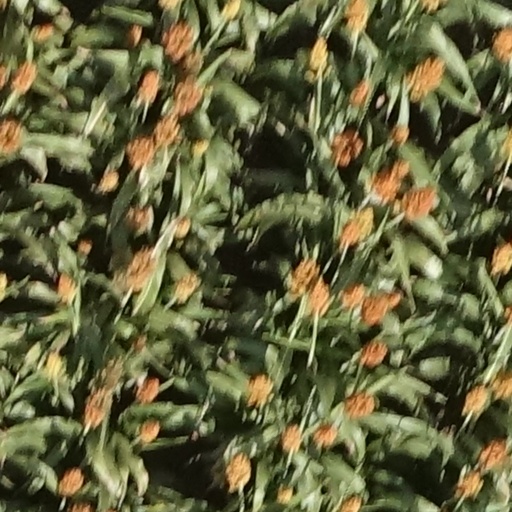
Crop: sorghum